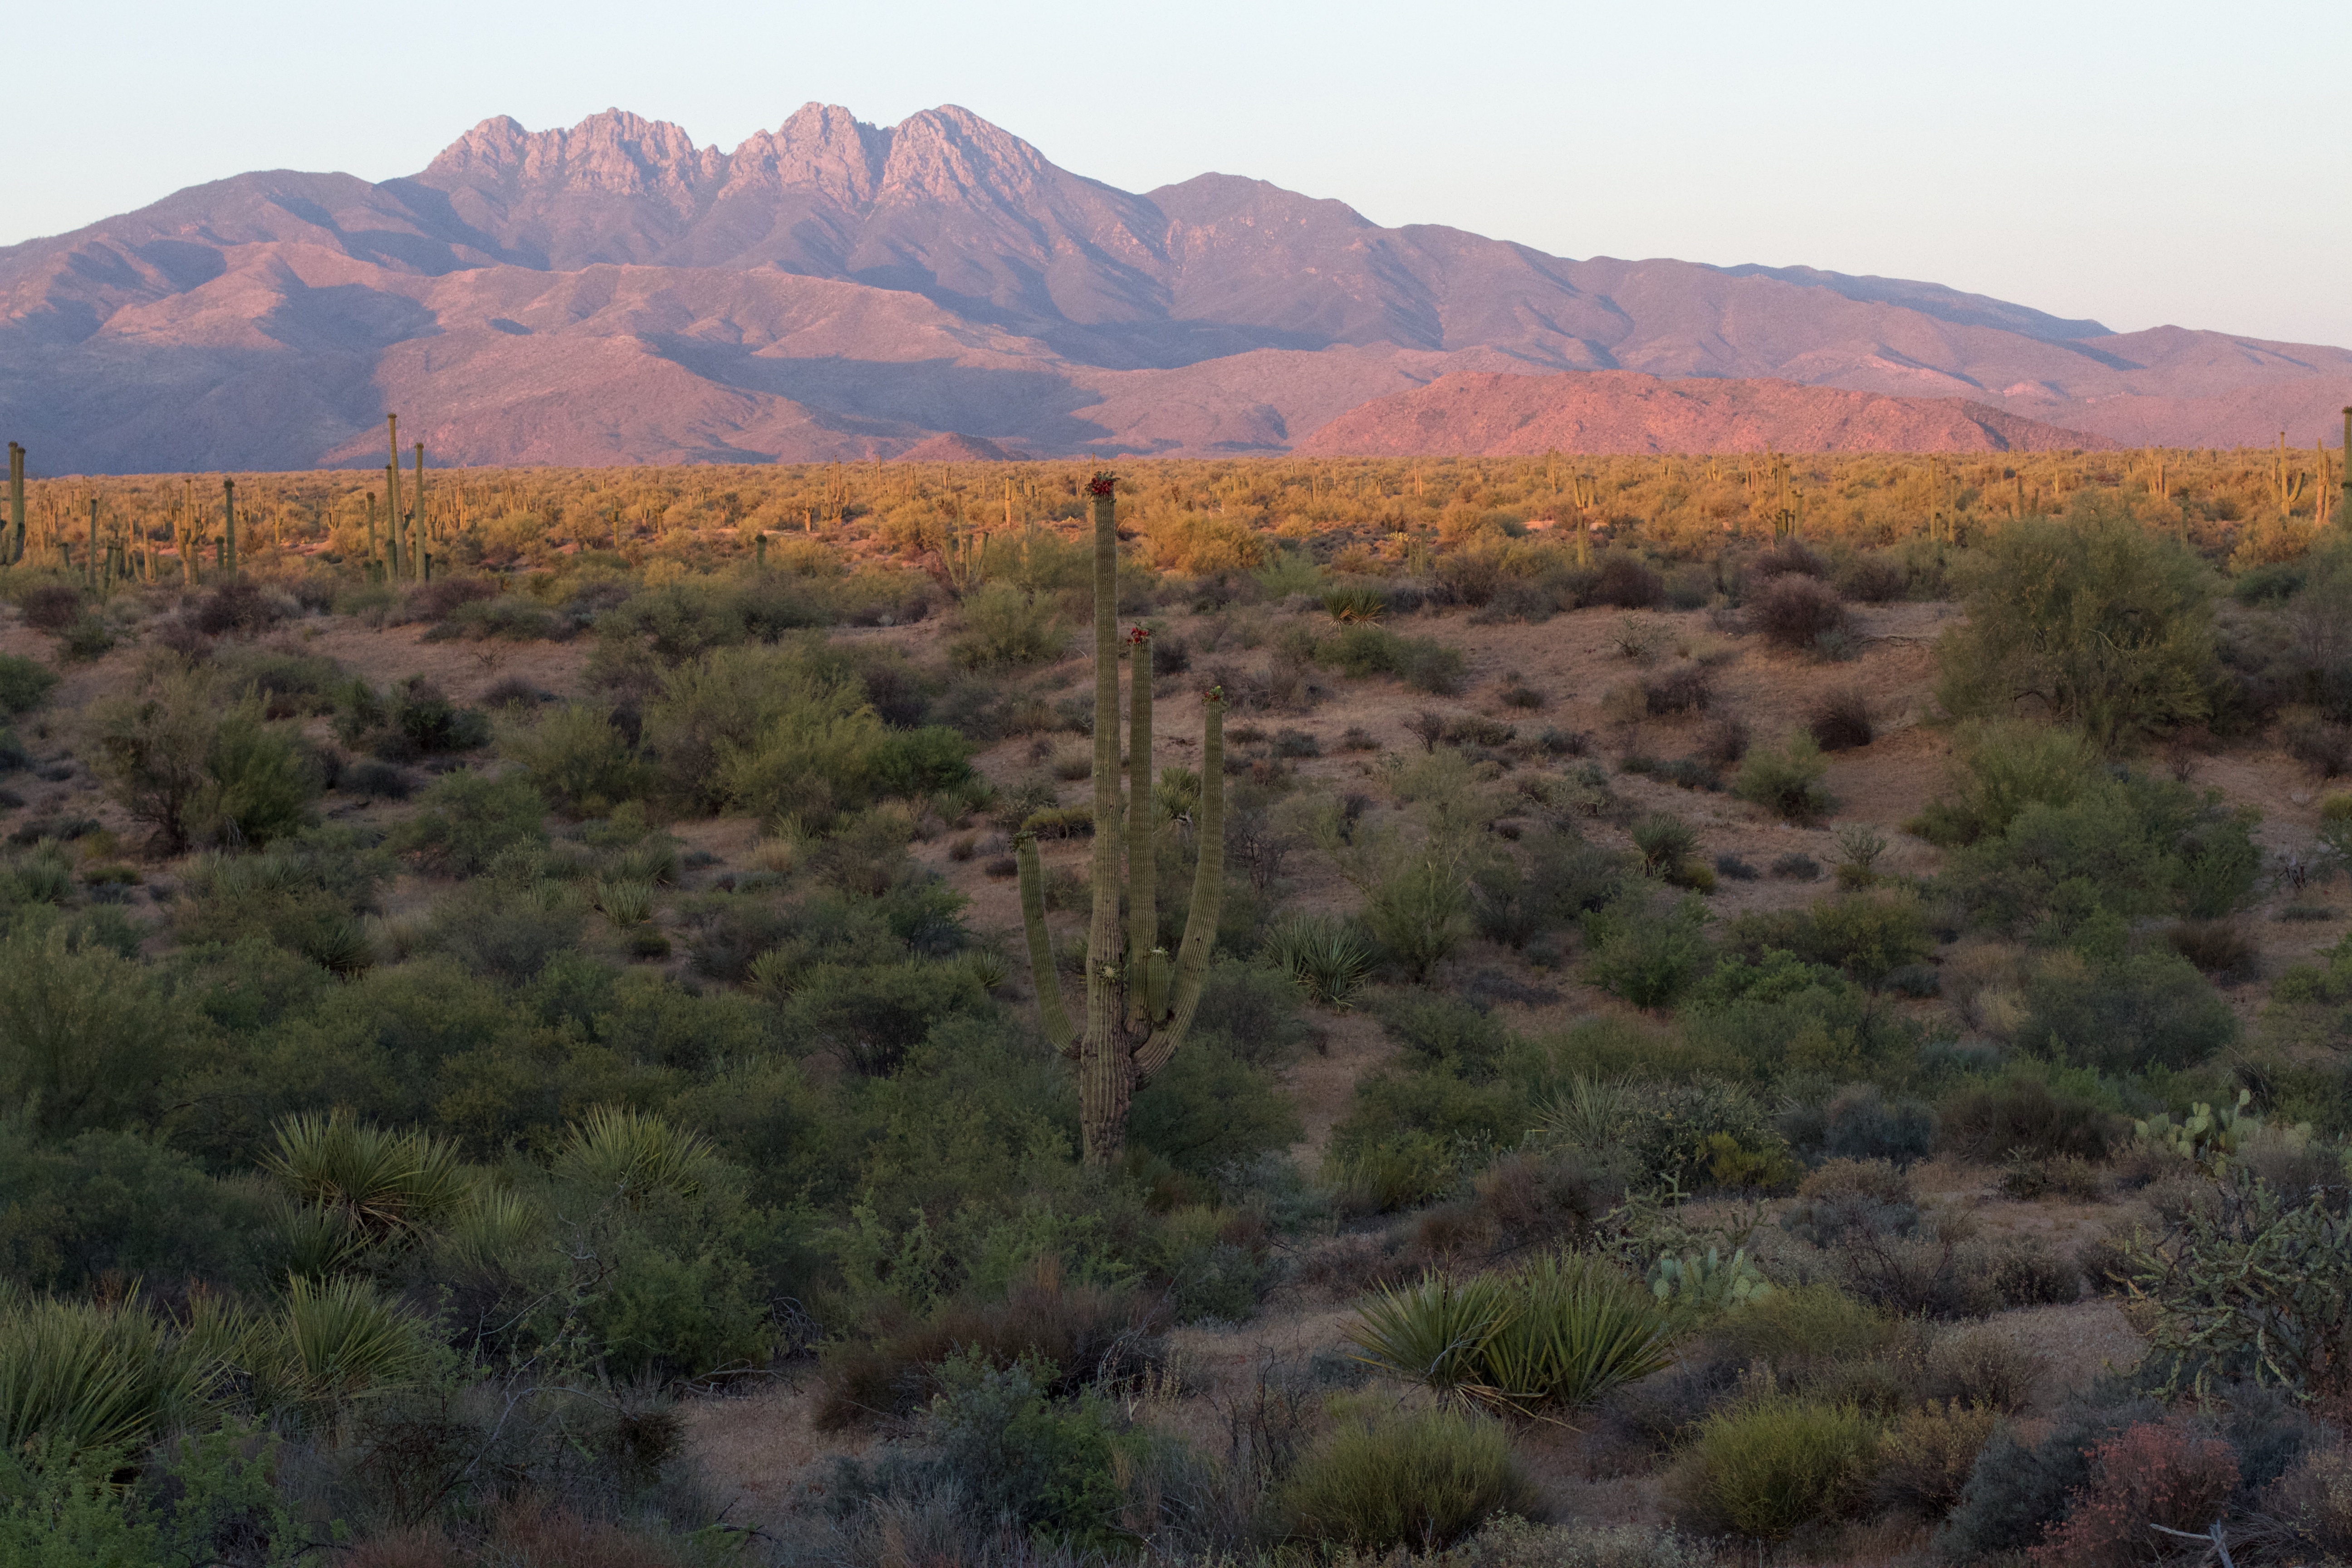
landscape, tree, wilderness, mountain, cactus, trail, prairie, hill, desert, valley, canyon, savanna, ridge, plain, geology, grassland, badlands, plateau, fell, habitat, ecosystem, tundra, butte, steppe, landform, natural environment, geographical feature, aeolian landform, mountainous landforms